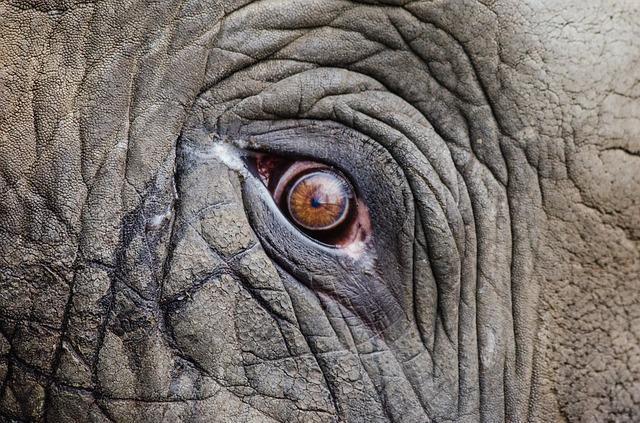
elephant